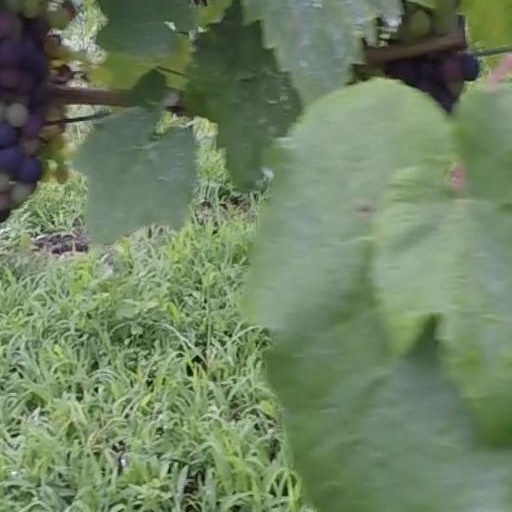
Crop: grape